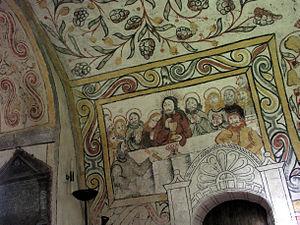
Fresque de la Cène, voutes de l'église de Väversunda, Suède
Le Jeudi saint est le jeudi précédant Pâques. Il commémore pour les chrétiens l'institution par Jésus-Christ du sacrement de l'Eucharistie, lors de la Cène qui est le dernier repas pris avec ses disciples avant son arrestation. Dans les représentations artistiques, saint Jean s'appuie sur la poitrine du Christ, comme le décrit le récit évangélique.